Regional Transportation District

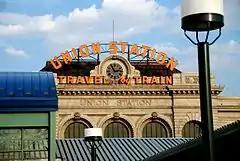
Union Station is the main interchange between the commuter rail and light rail systems; local, regional, and intercity bus lines; and Amtrak.

The light rail R Line to Aurora and Lone Tree opened on February 24, 2017.